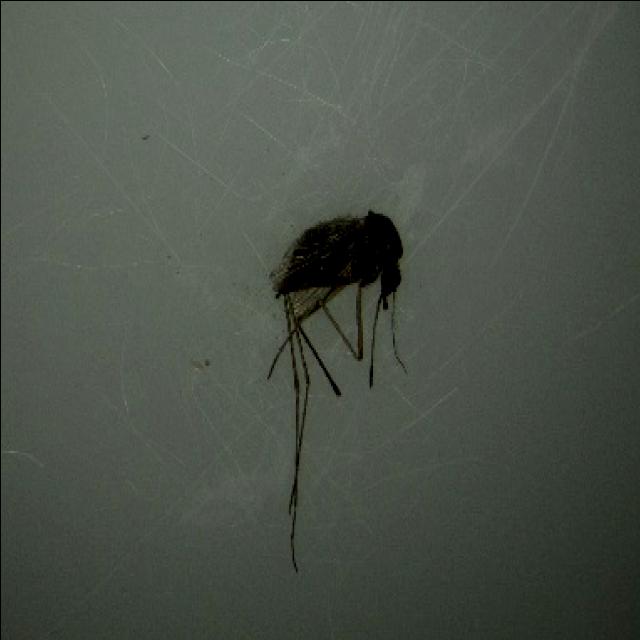
Species: aedes_vexans